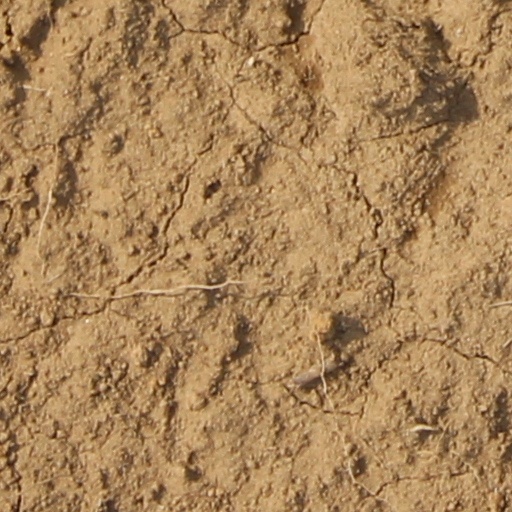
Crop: wheat